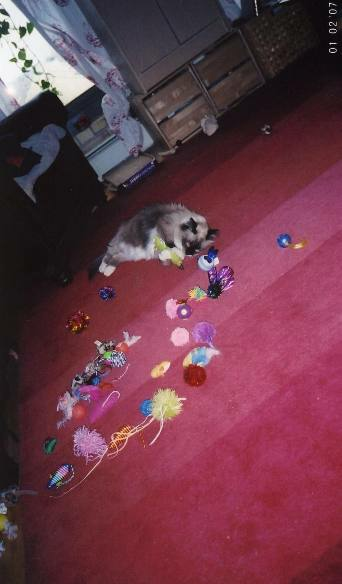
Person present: No